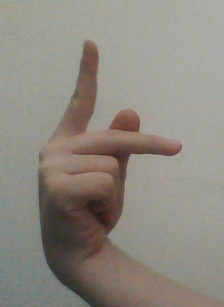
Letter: dha